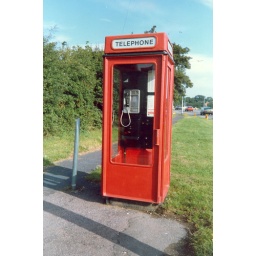
Long gone K8 telephone box in Odiham